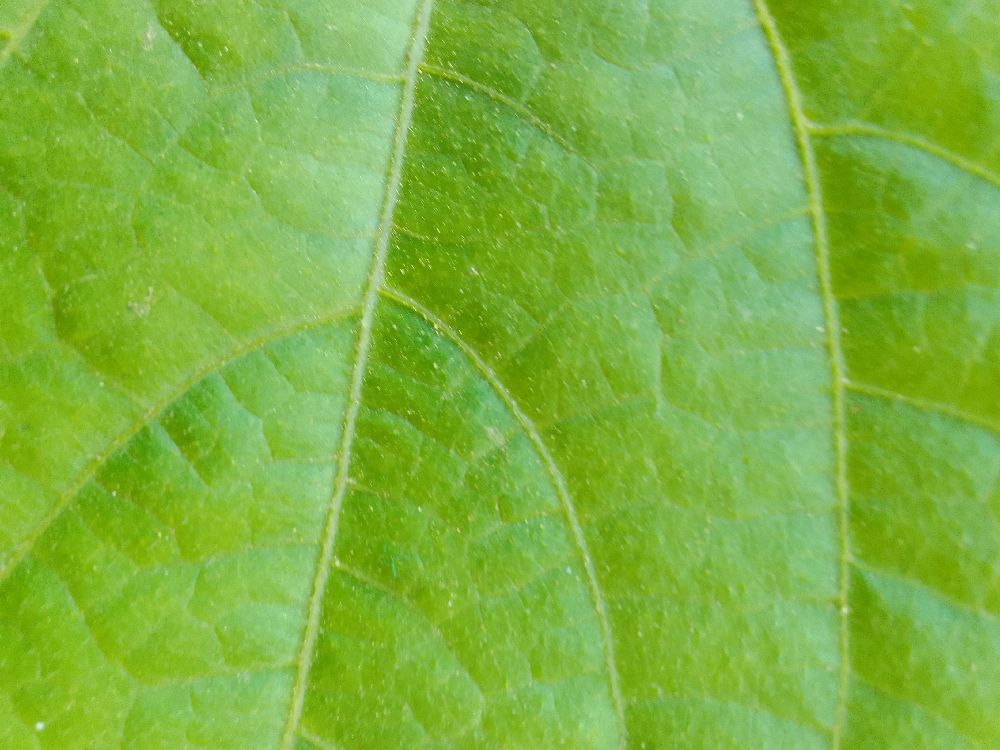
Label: healthy